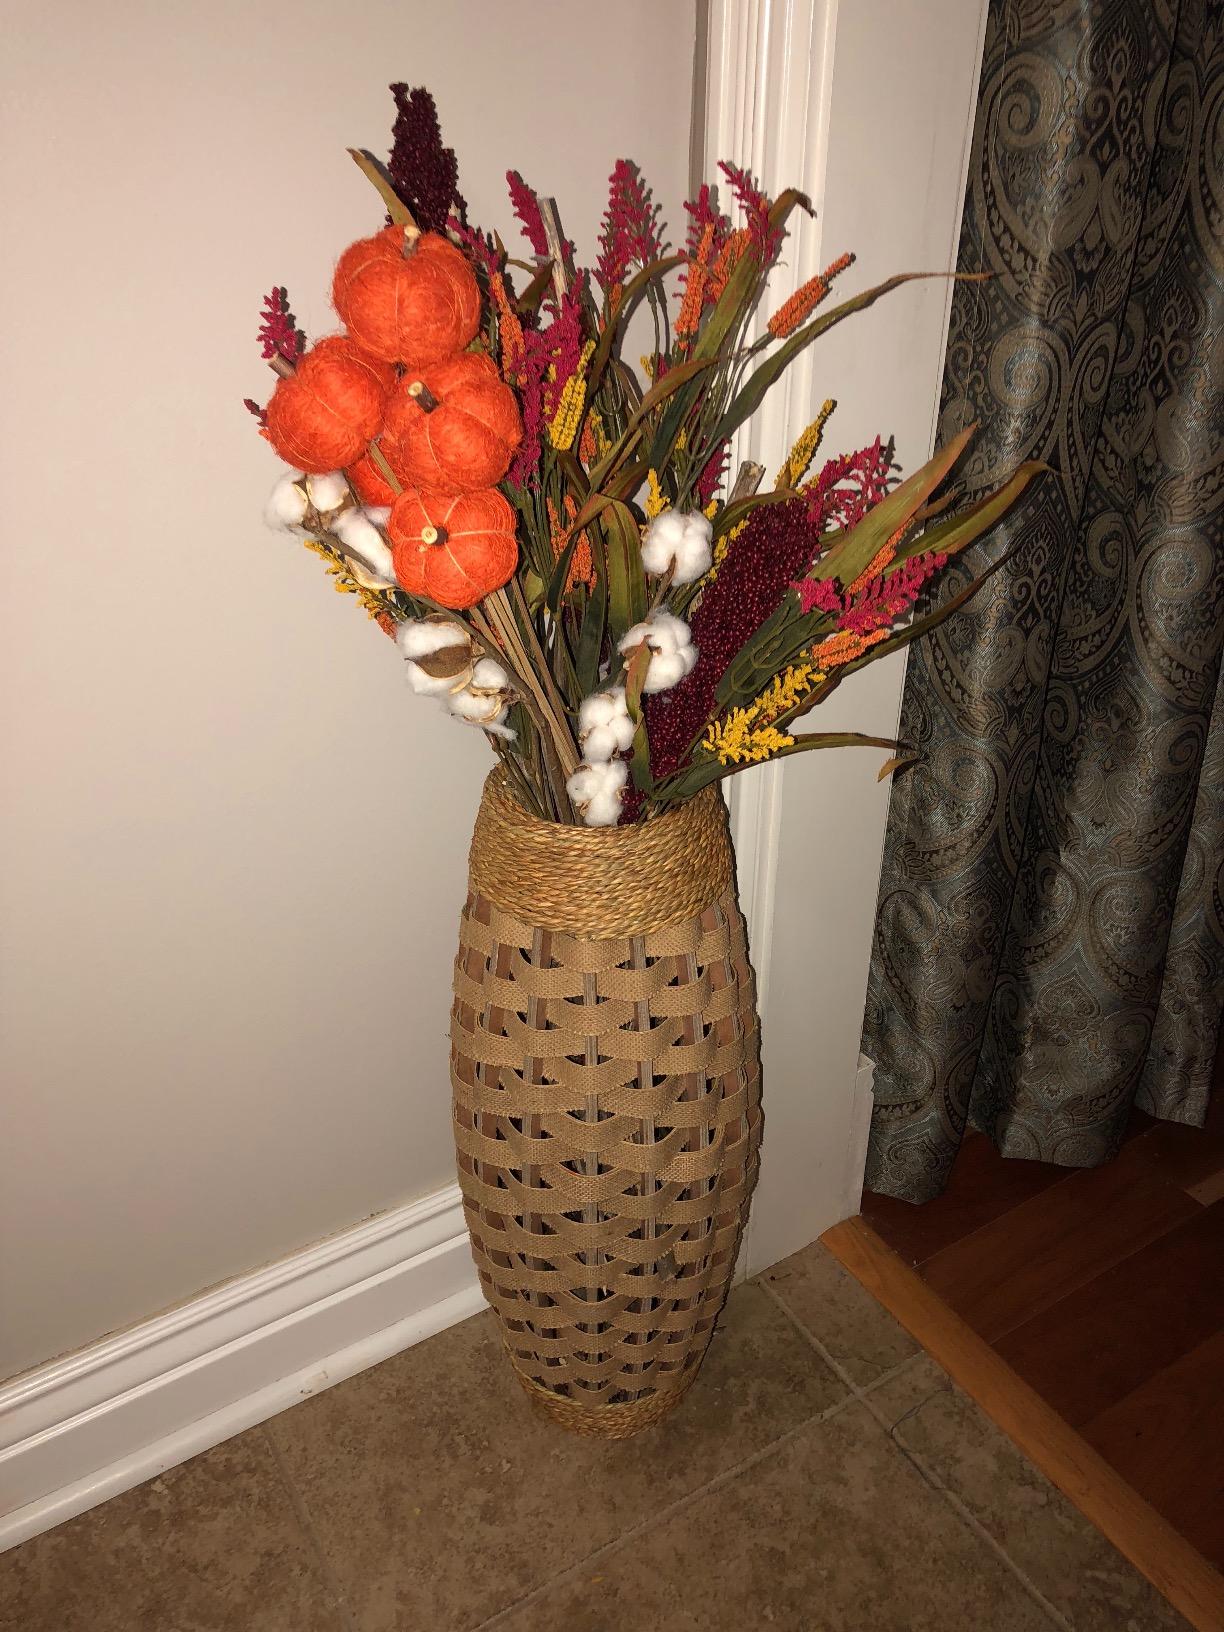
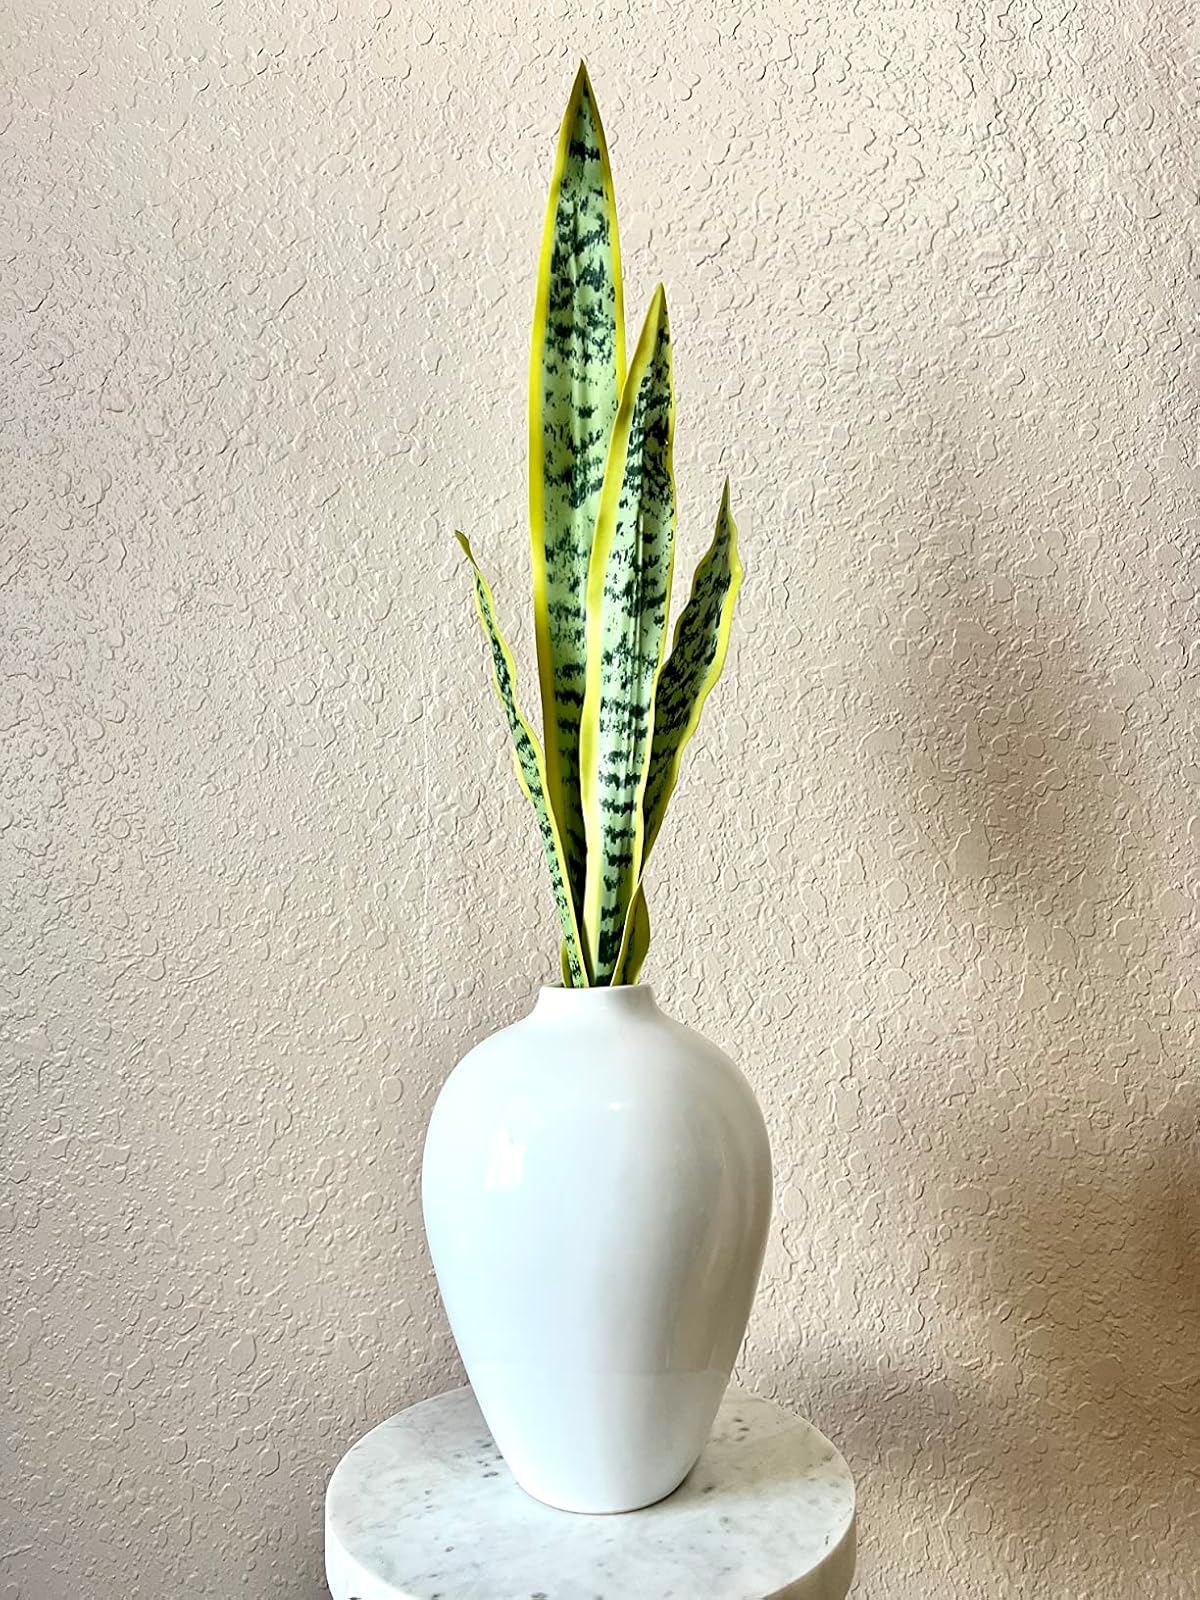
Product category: vase
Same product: no